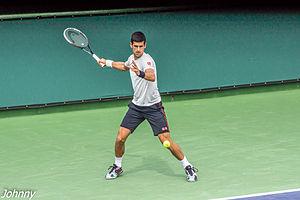
Novak Djokovic, né le 22 mai 1987 à Belgrade, est un joueur de tennis serbe, professionnel depuis 2003.